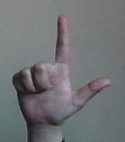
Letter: laam